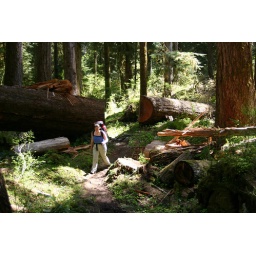
Hiking along the patchy light that falls to the forest floor through gaps in the gerat Hoh canopy.